Fire-control system

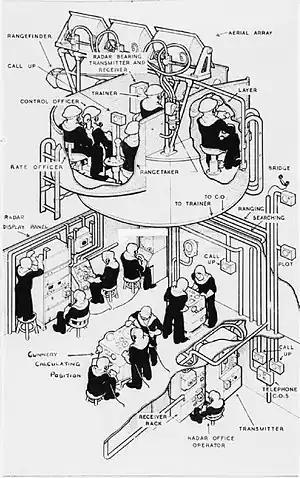
Accurate fire control systems were introduced in the early 20th century. Pictured, a cut-away view of a destroyer. The below deck analog computer is shown in the centre of the drawing and is labelled "Gunnery Calculating Position".

The performance of the analog computer was impressive. The battleship during a 1945 test was able to maintain an accurate firing solution on a target during a series of high-speed turns.